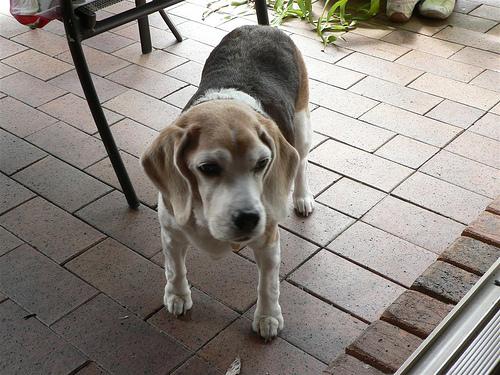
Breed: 276-n000113-beagle